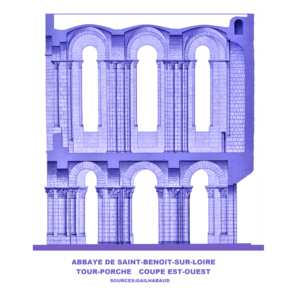
Abbaye de Saint-Benoît-sur-Loire, Coupe sur Tour-Porche (image du domaine public (Gailhabaud, 1858) modifiée)
L’abbaye de Saint-Benoît-sur-Loire, plus exactement abbaye de Fleury, est une abbaye bénédictine située à Saint-Benoît-sur-Loire dans le Loiret en région Centre-Val de Loire.